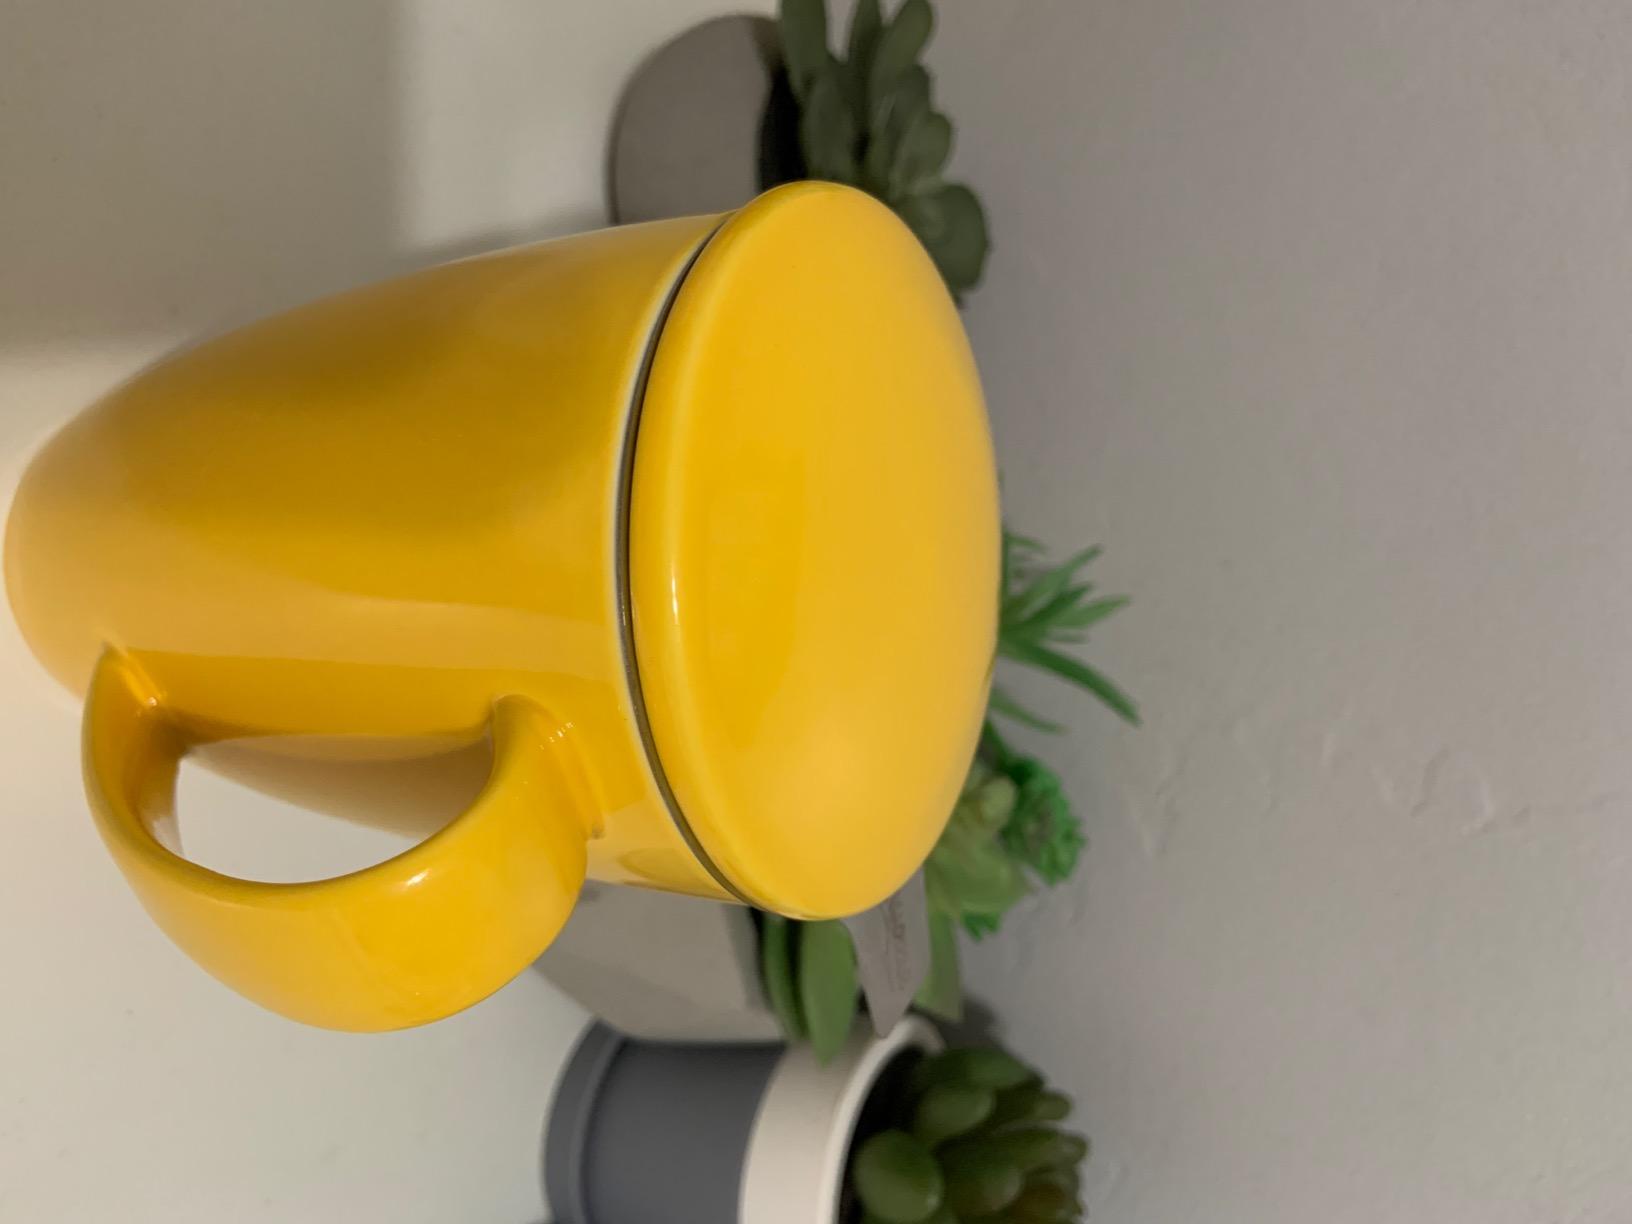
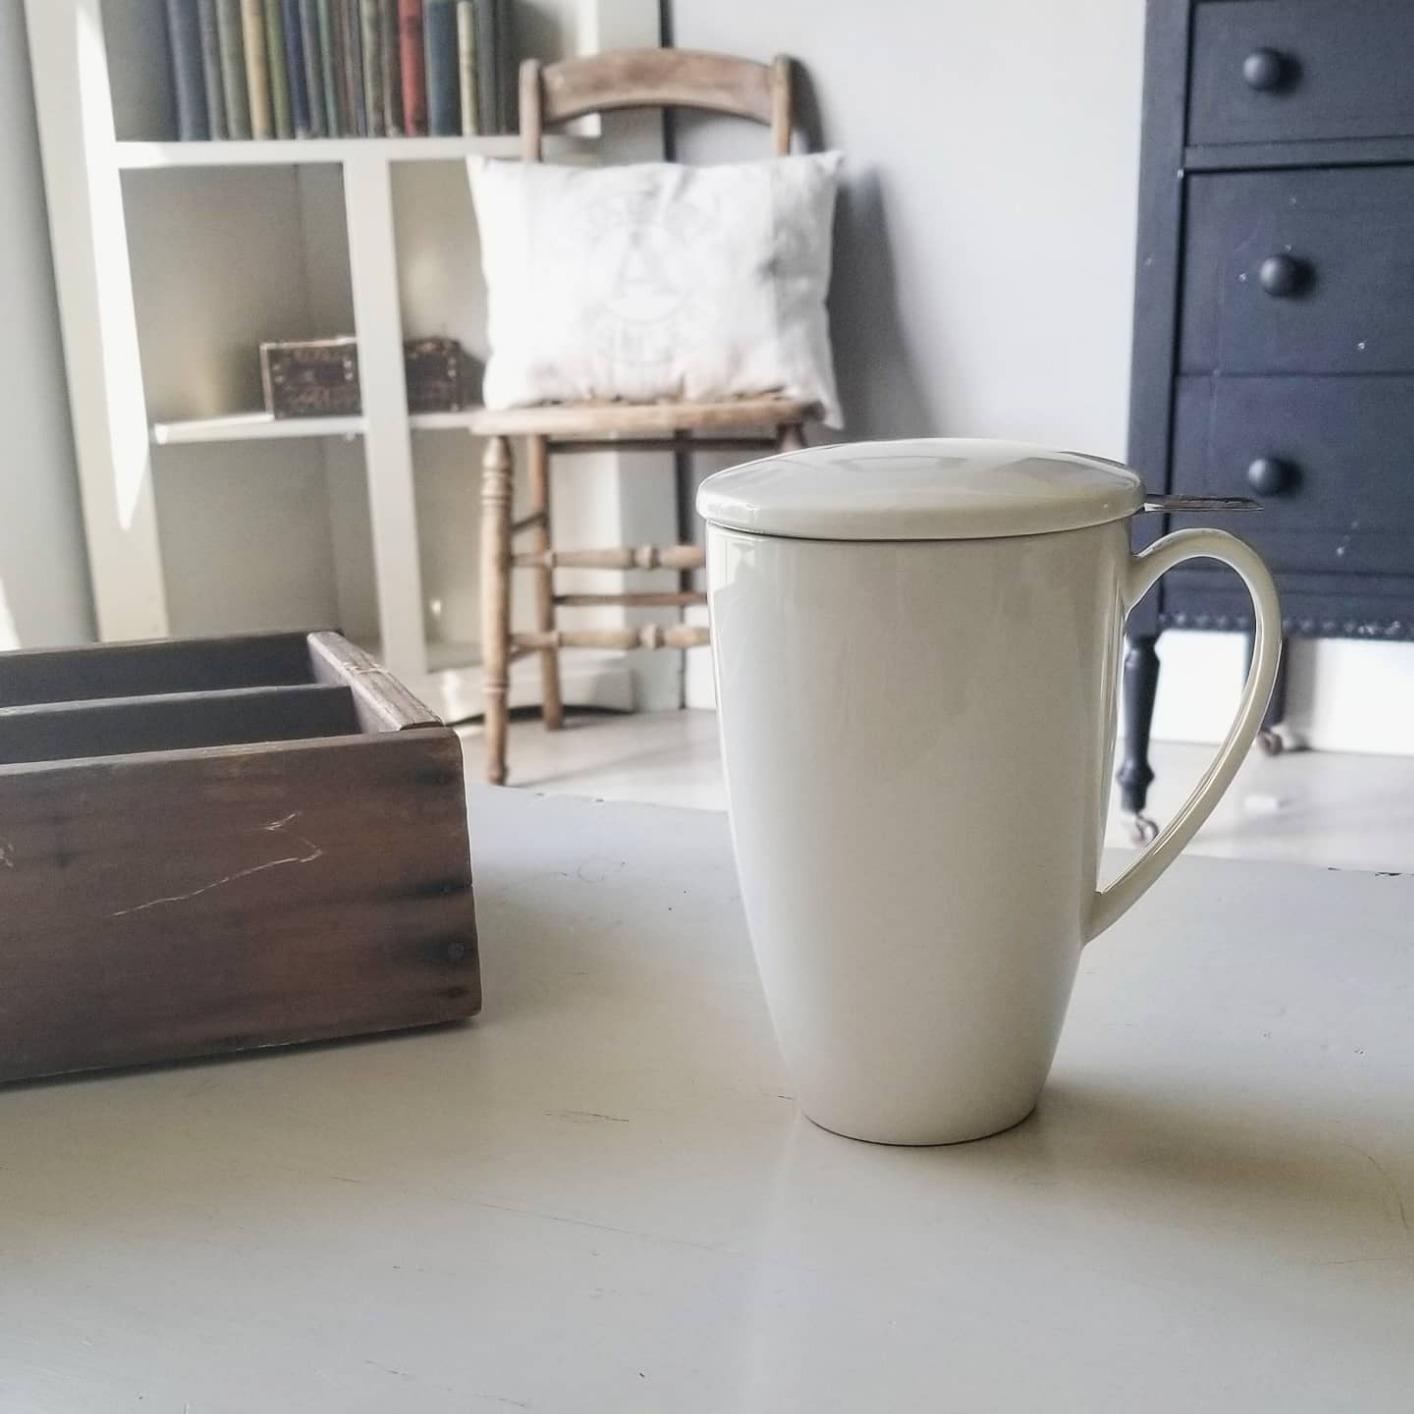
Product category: items_mug
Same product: no